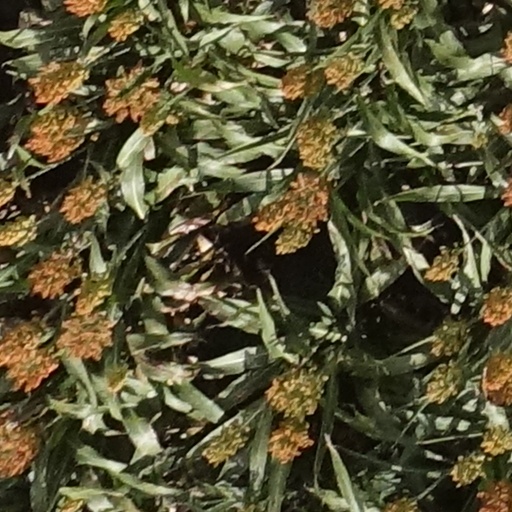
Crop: sorghum